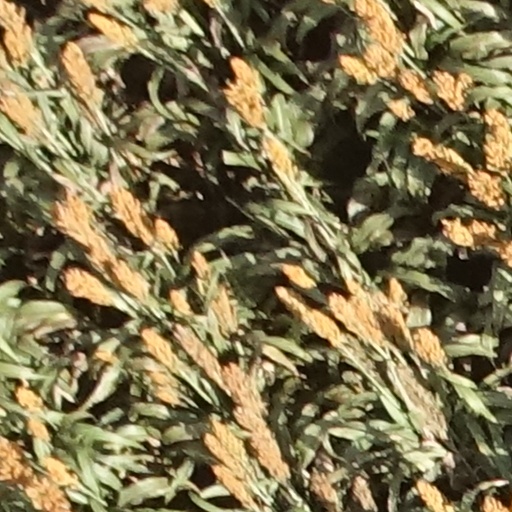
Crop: sorghum